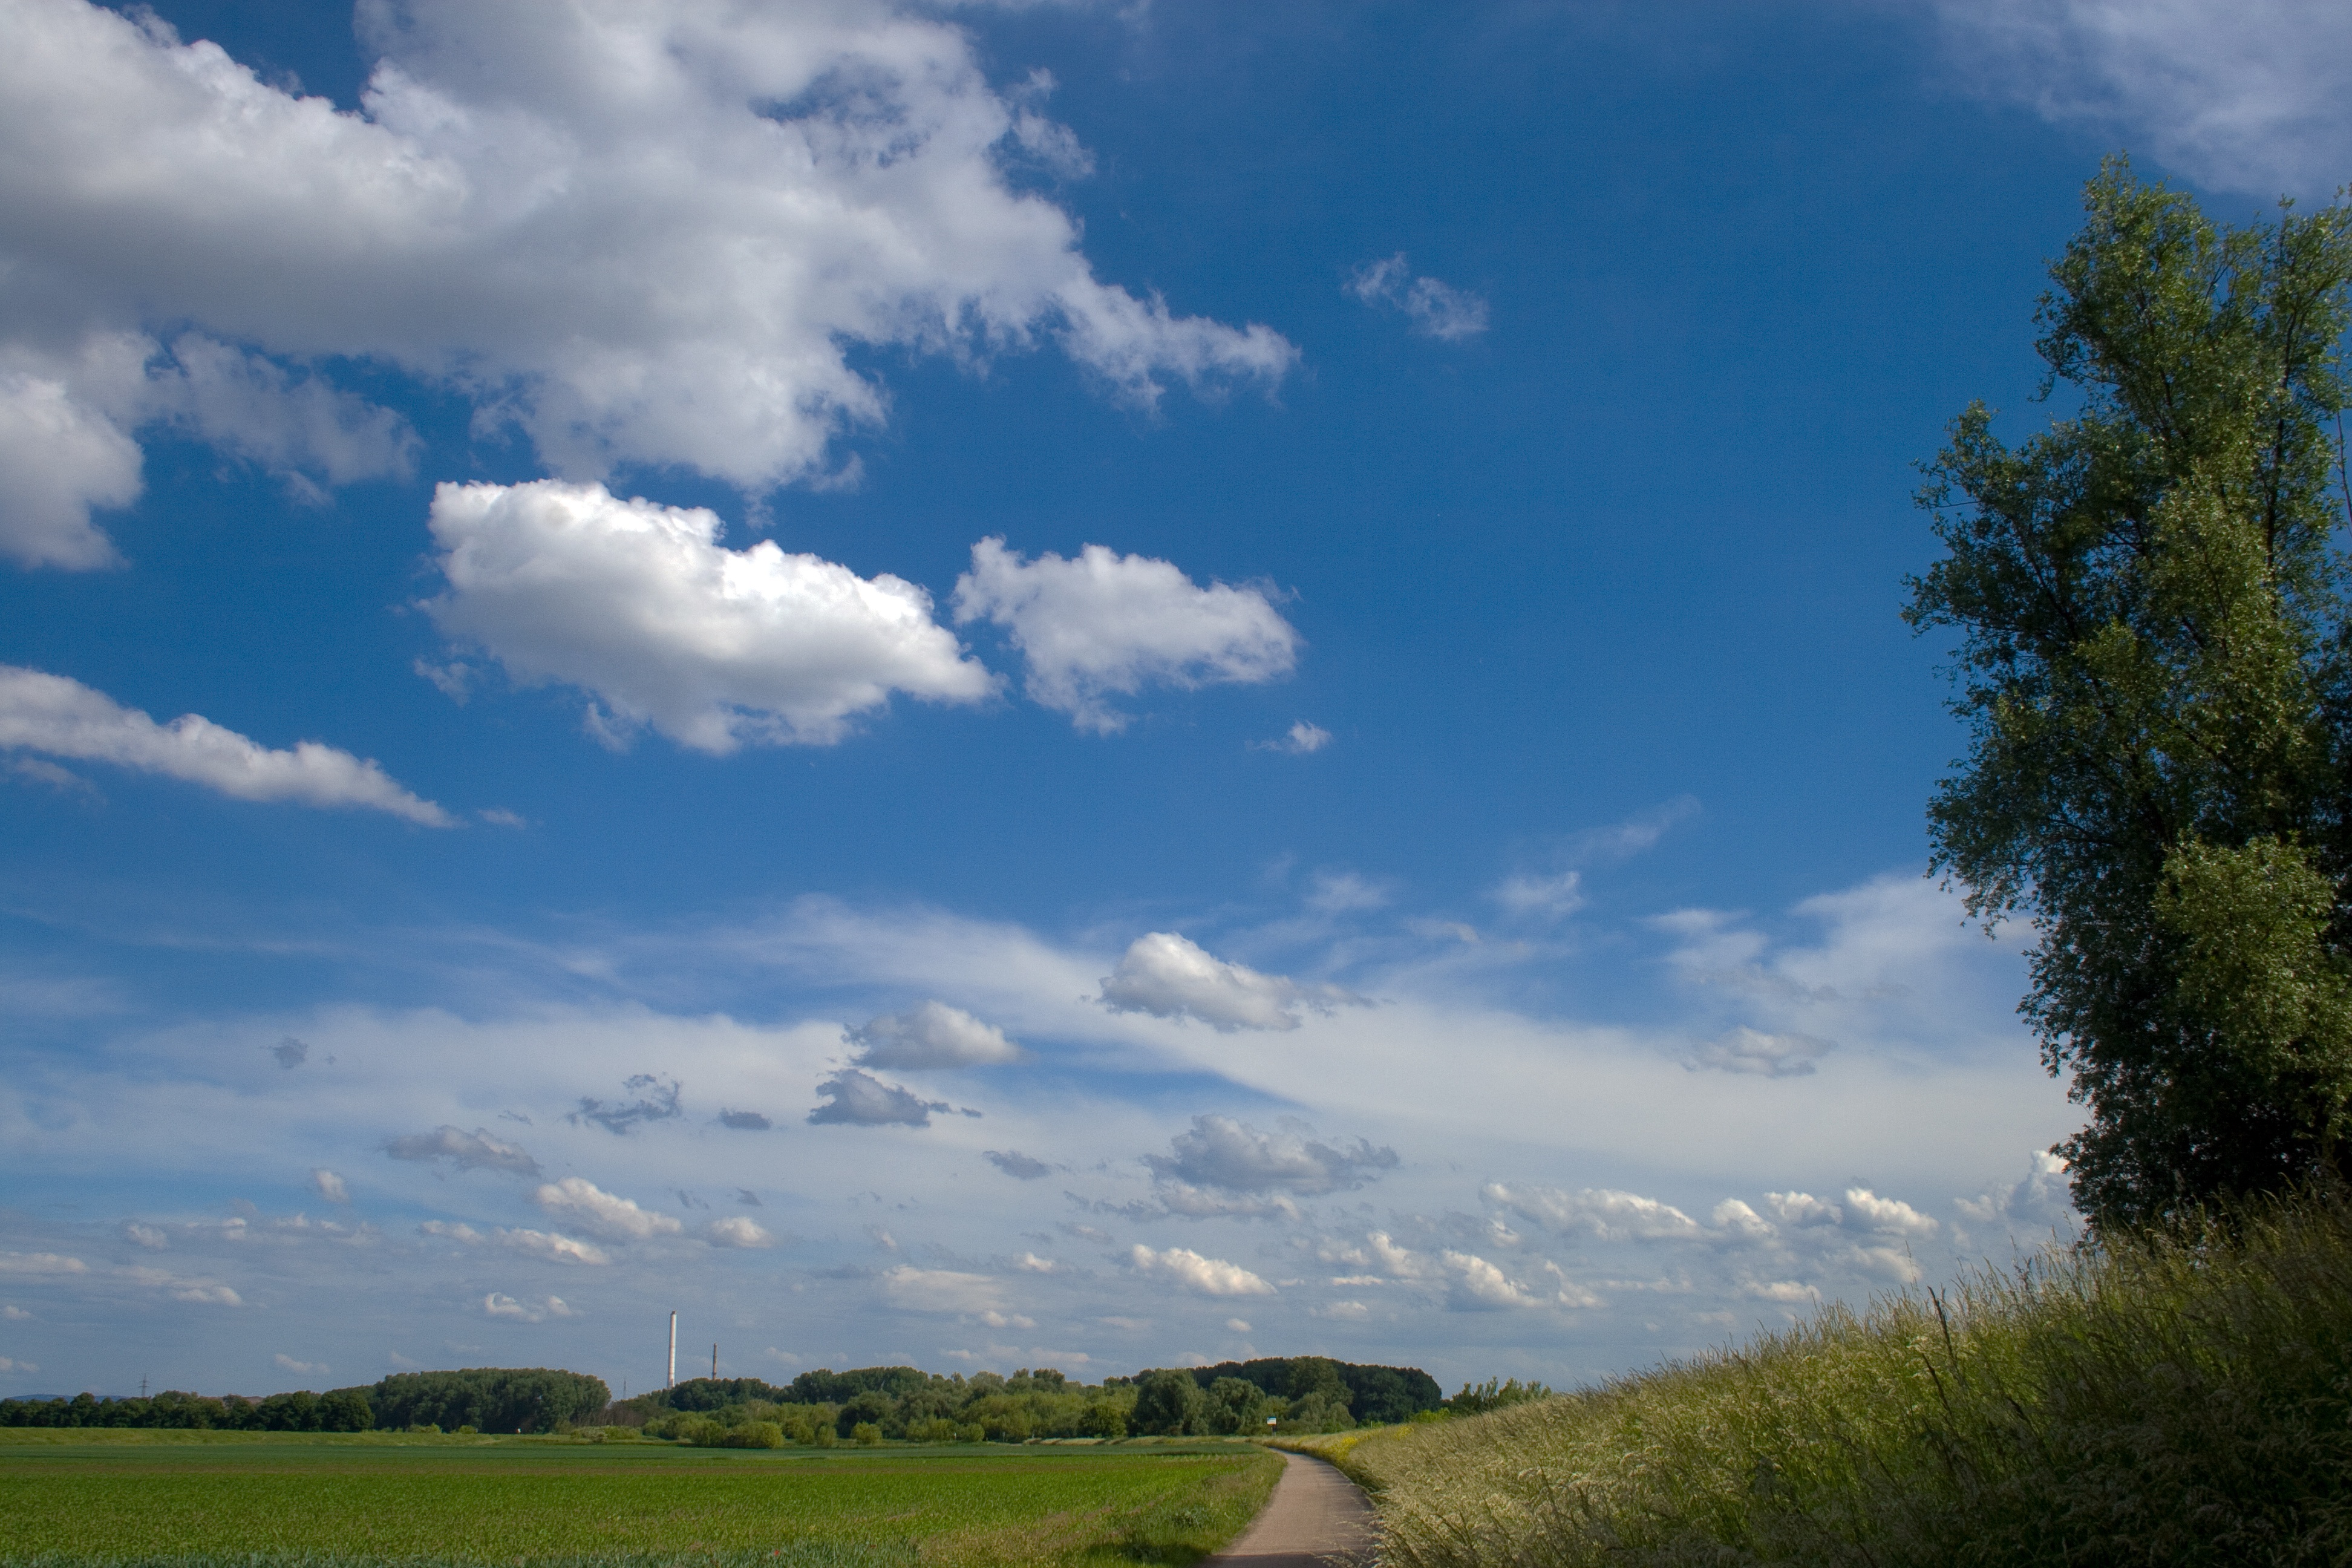
landscape, tree, nature, grass, horizon, mountain, cloud, sky, field, meadow, prairie, sunlight, hill, mountain range, cumulus, plain, clouds, grassland, plateau, habitat, ecosystem, rural area, summer sky, meteorological phenomenon, mountainous landforms